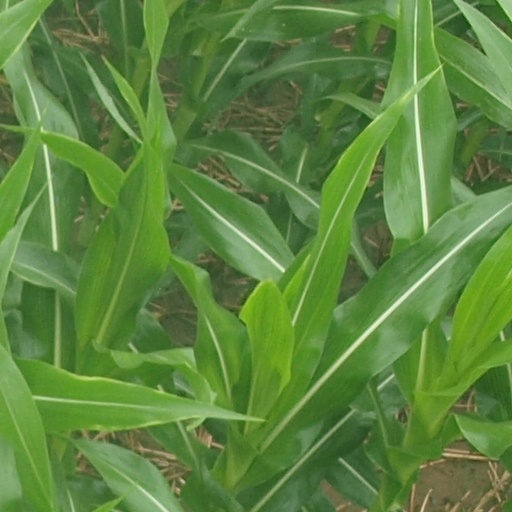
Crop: maize; corn